Ulla Jacobsson

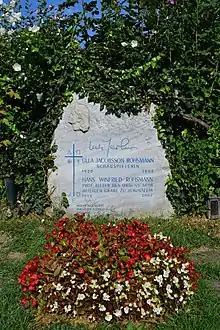
Ulla Jacobsson Rohsmann's grave site in Wiener Zentralfriedhof

In 1963, she appeared in the first-season episode, "The Final Hour", of the US TV show "The Virginian", in the role of Policia. Her popularity among mass audiences gained her the role of Margaretta Witt in the adventure film "Zulu" (1964). Other notable roles include Ingmar Bergman's "Smiles of a Summer Night" (1955), "The Heroes of Telemark" (1965) and "La Servante" (1970). A notable award was the German Film Award for Supporting Actress in "Alle Jahre wieder" (1967). She made appearances in film and television shows until 1979.